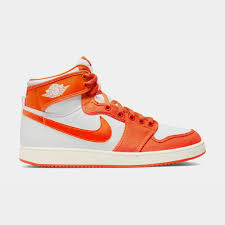
Label: Sneaker